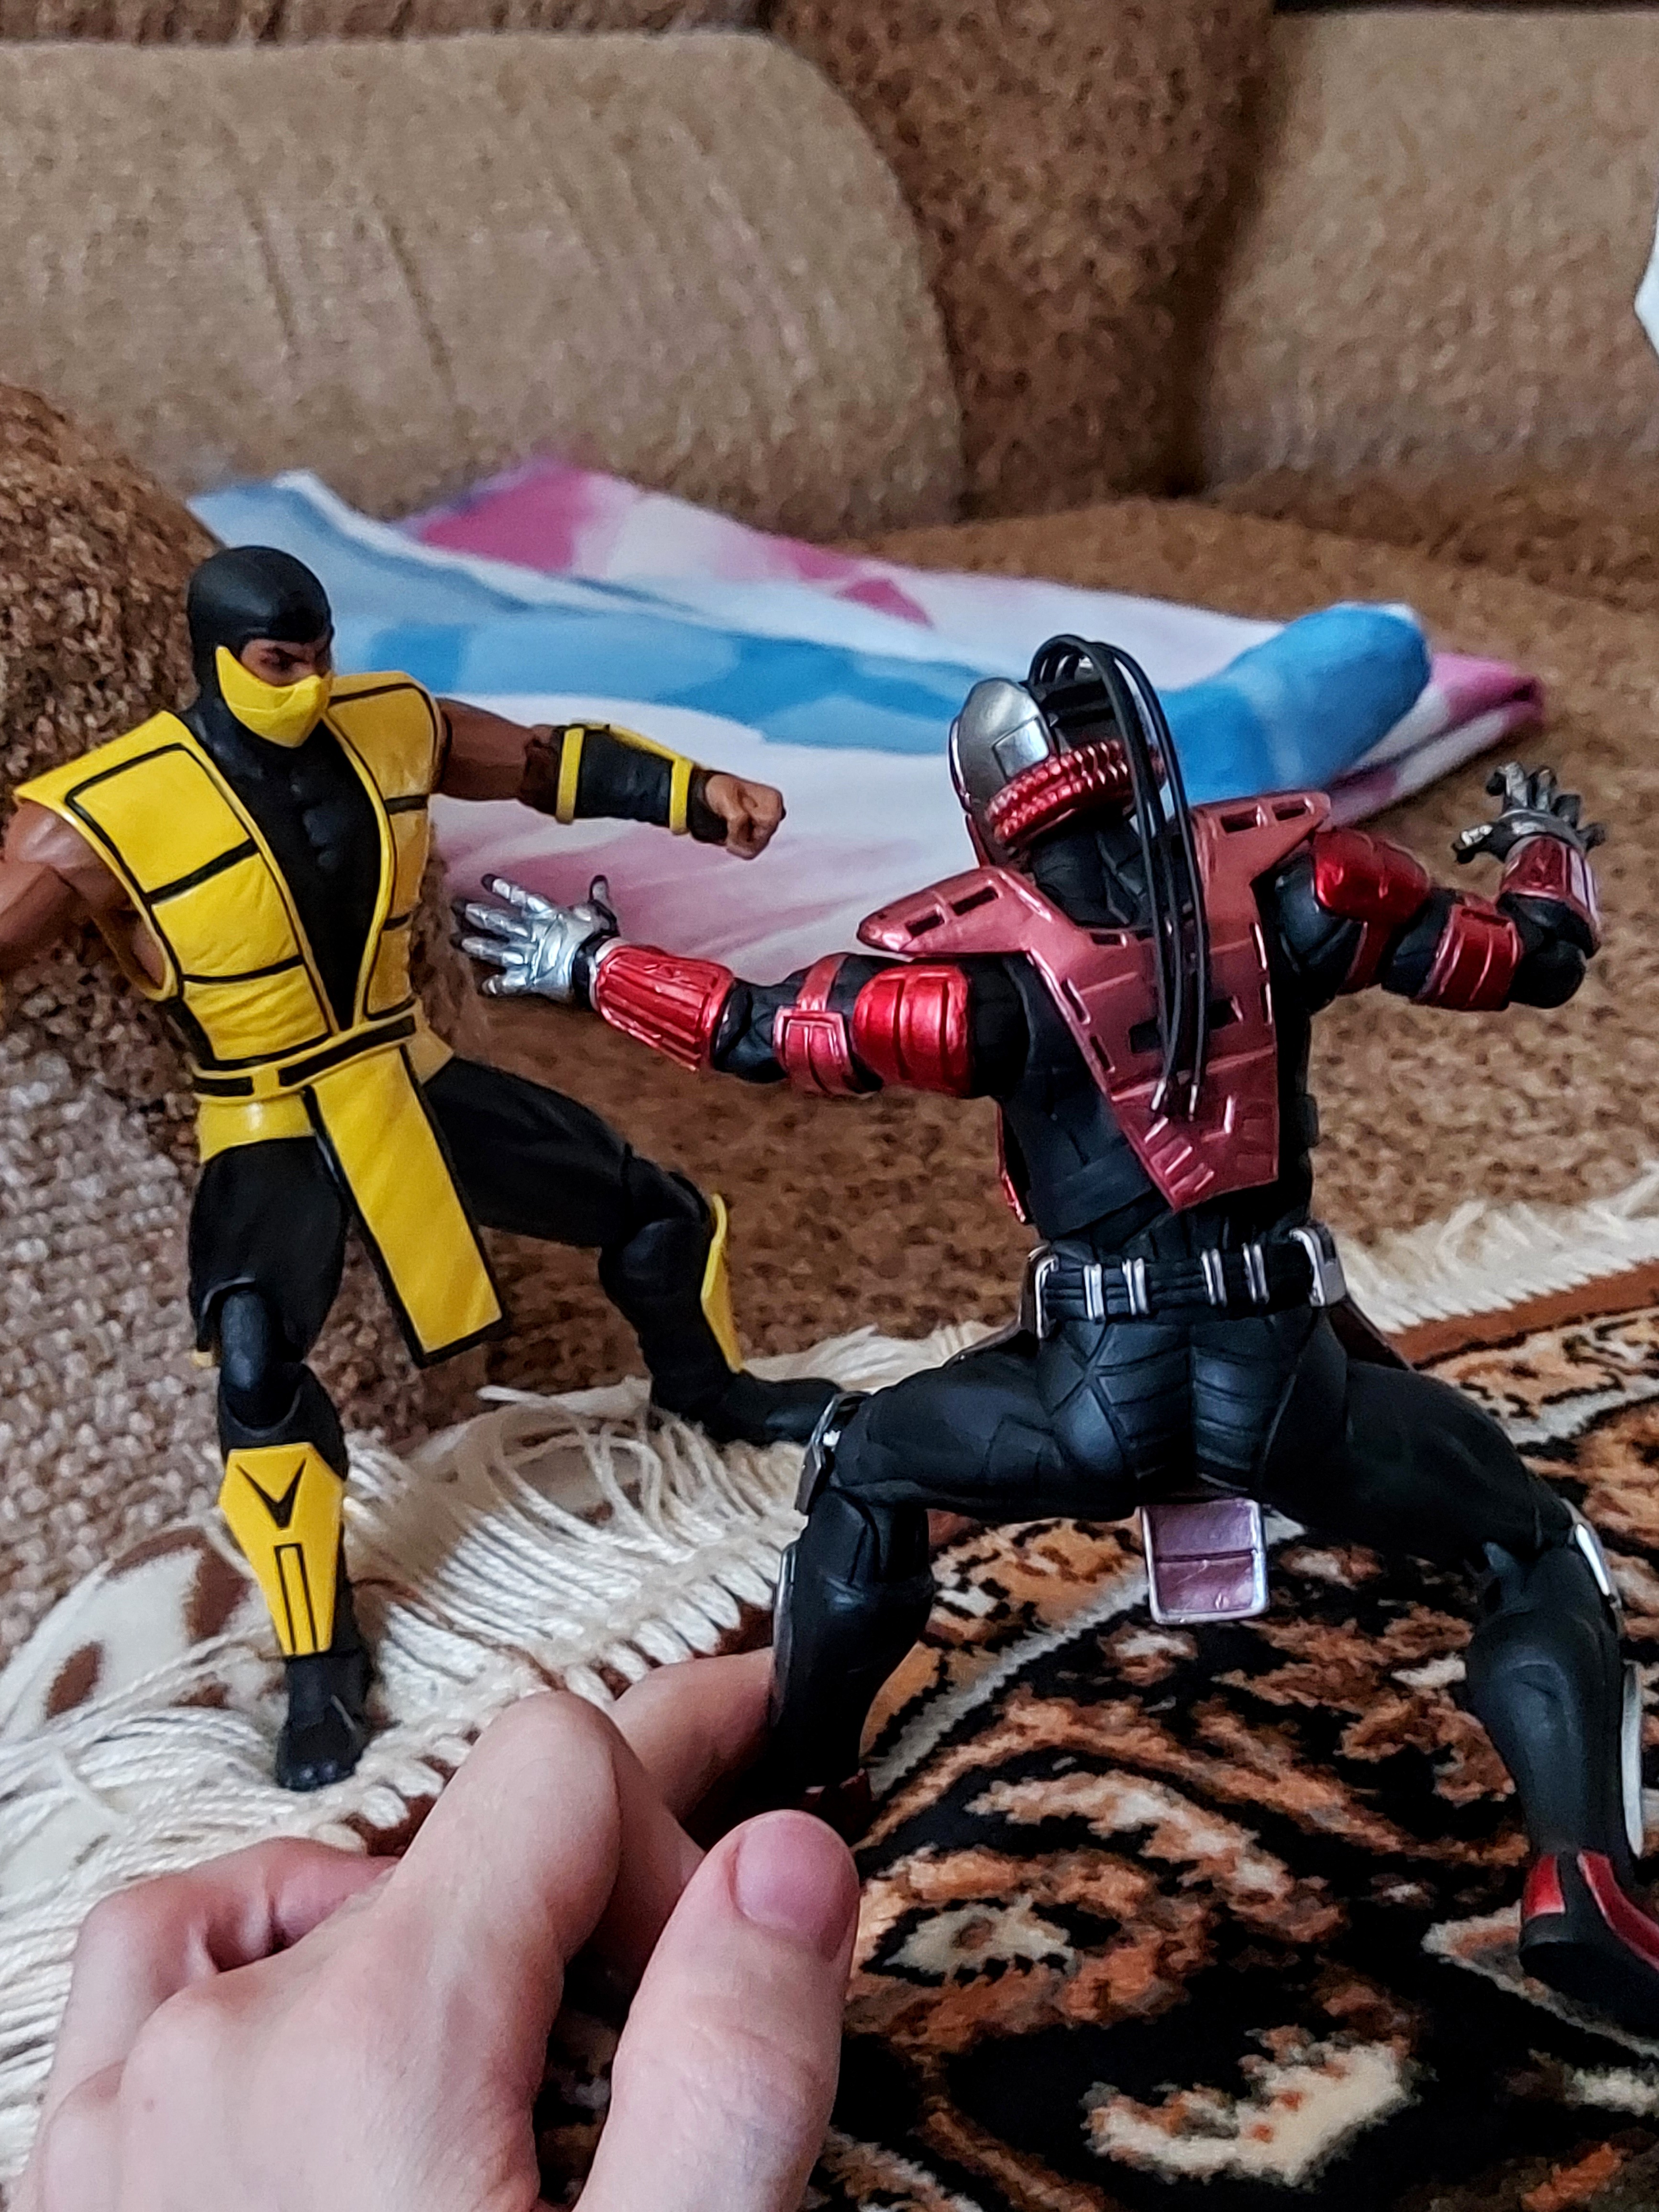
scorpion, storm, collectibles, toy, spider man, recreation, carmine, justice league, fun, fictional character, action figure, leisure, nail, figurine, adventure, costume, superhero, hero, thumb, fiction, plastic, soil, pattern, avengers